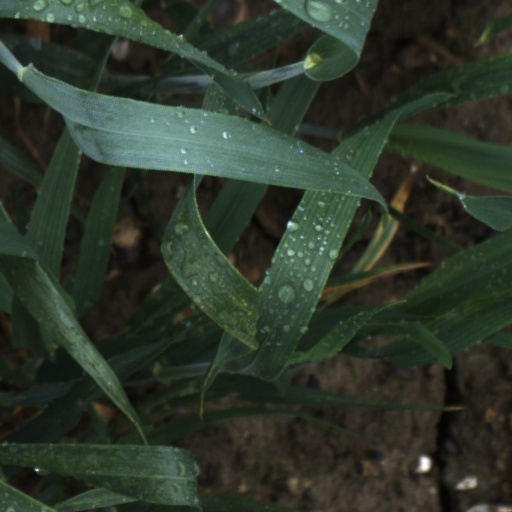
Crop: wheat